Nutrient cycling in the Columbia River Basin

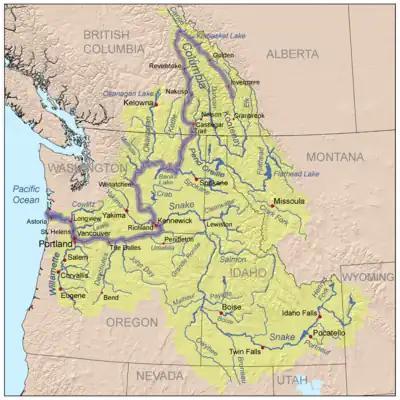
Map of the Columbia Basin

The Columbia River basin is a major watershed and the largest river in the Pacific Northwest region of North America. Extending from southern British Columbia to northern Nevada, the watershed includes seven American states and two Canadian provinces and drains an area of about 260,000 square miles. The Columbia River stretches 1,620 miles in length until its discharge into the Pacific Ocean near Astoria, Oregon. The average annual discharge rate of the Columbia River changes due to climate and land-use variability, but generally ranges from 120,000 to 260,000 cubic feet per second. Finally, the population of the Columbia River Basin within the United States is about 4.6 million people (per the 2000 census).